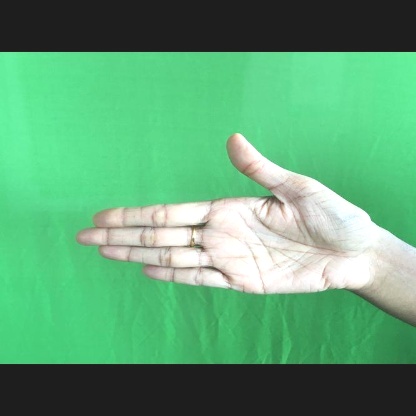
Mudra: Ardhachandran